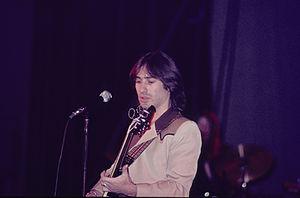
Lol Crème, né Lawrence Neil Crème le 19 septembre 1947 à Prestwich, près de Bury dans le Lancashire, est un musicien anglais.